One Last Stop

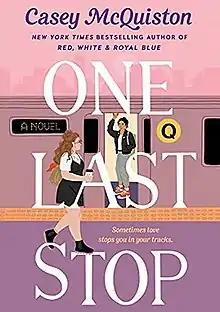
Cover, first edition (2021)

One Last Stop is a 2021 LGBTQ romance novel written by American author Casey McQuiston. The novel is about a woman named August Landry, a cynical pseudo detective, who finds love in a woman she meets on a subway named Jane Su, a punk butch lesbian from the 1970s who has been misplaced in time and is trapped on the subway.